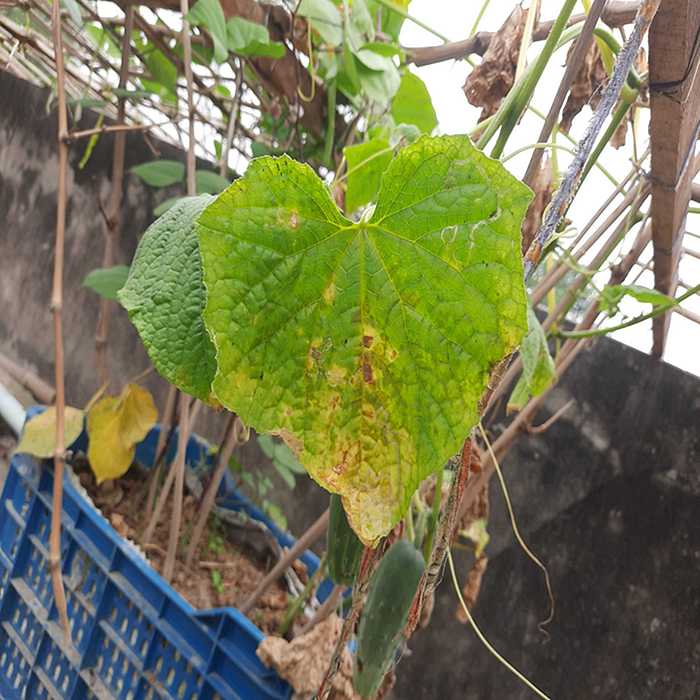
Plant: Cucumber
Label: Anthracnose lesions